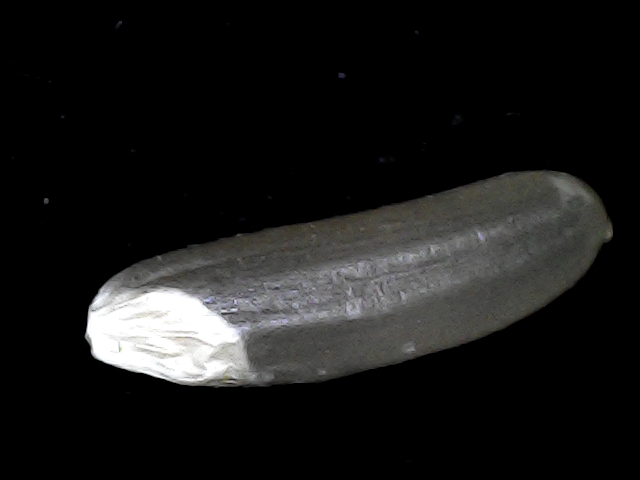
Rice variety: BD70